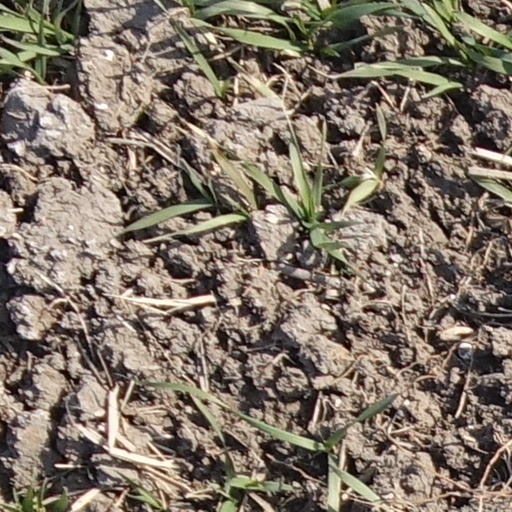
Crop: wheat